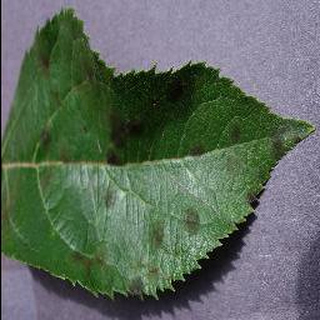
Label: apple_apple_scab